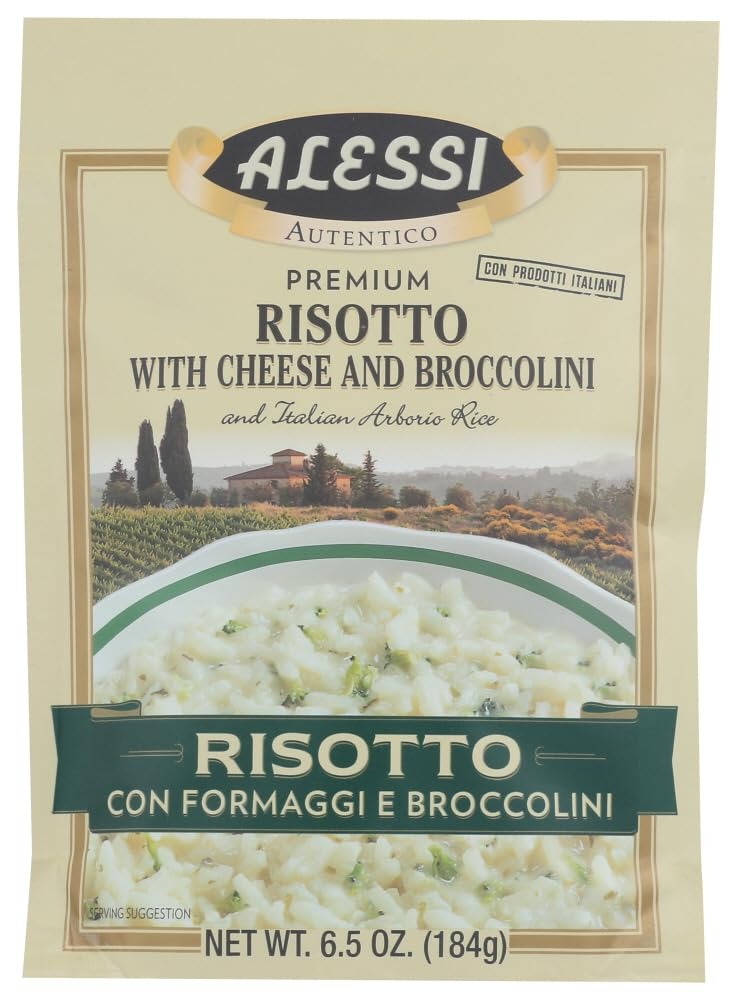
Item Name: Alessi Cheese and Broccolini Risotto, 6.5 Ounce (Pack of 3)3
Value: 3.0
Unit: Count

Price: 13.99